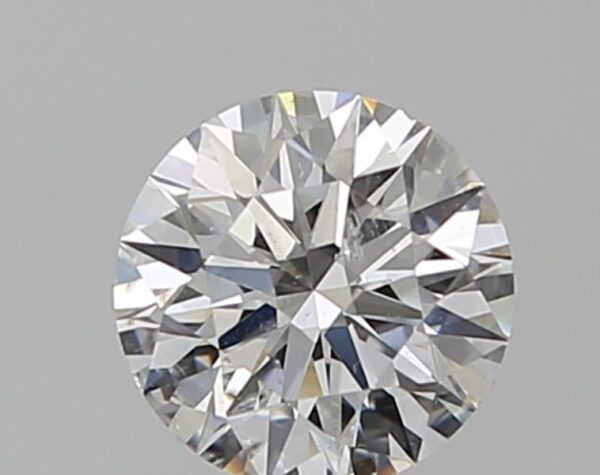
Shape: round
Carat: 0.59
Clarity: SI2
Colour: F
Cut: EX
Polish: EX
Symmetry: EX
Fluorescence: F
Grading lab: GIA
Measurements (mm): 5.36 x 5.38 x 3.34